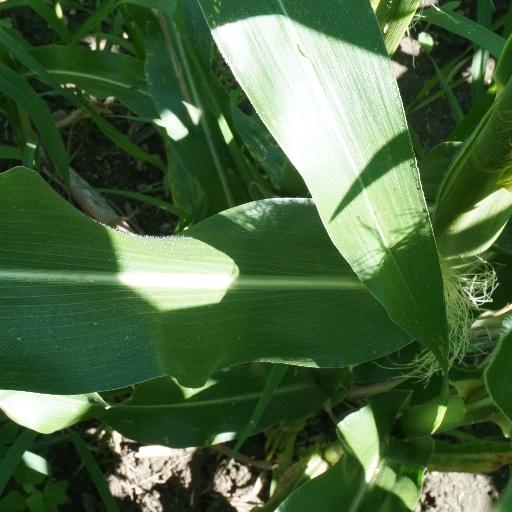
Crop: maize; corn